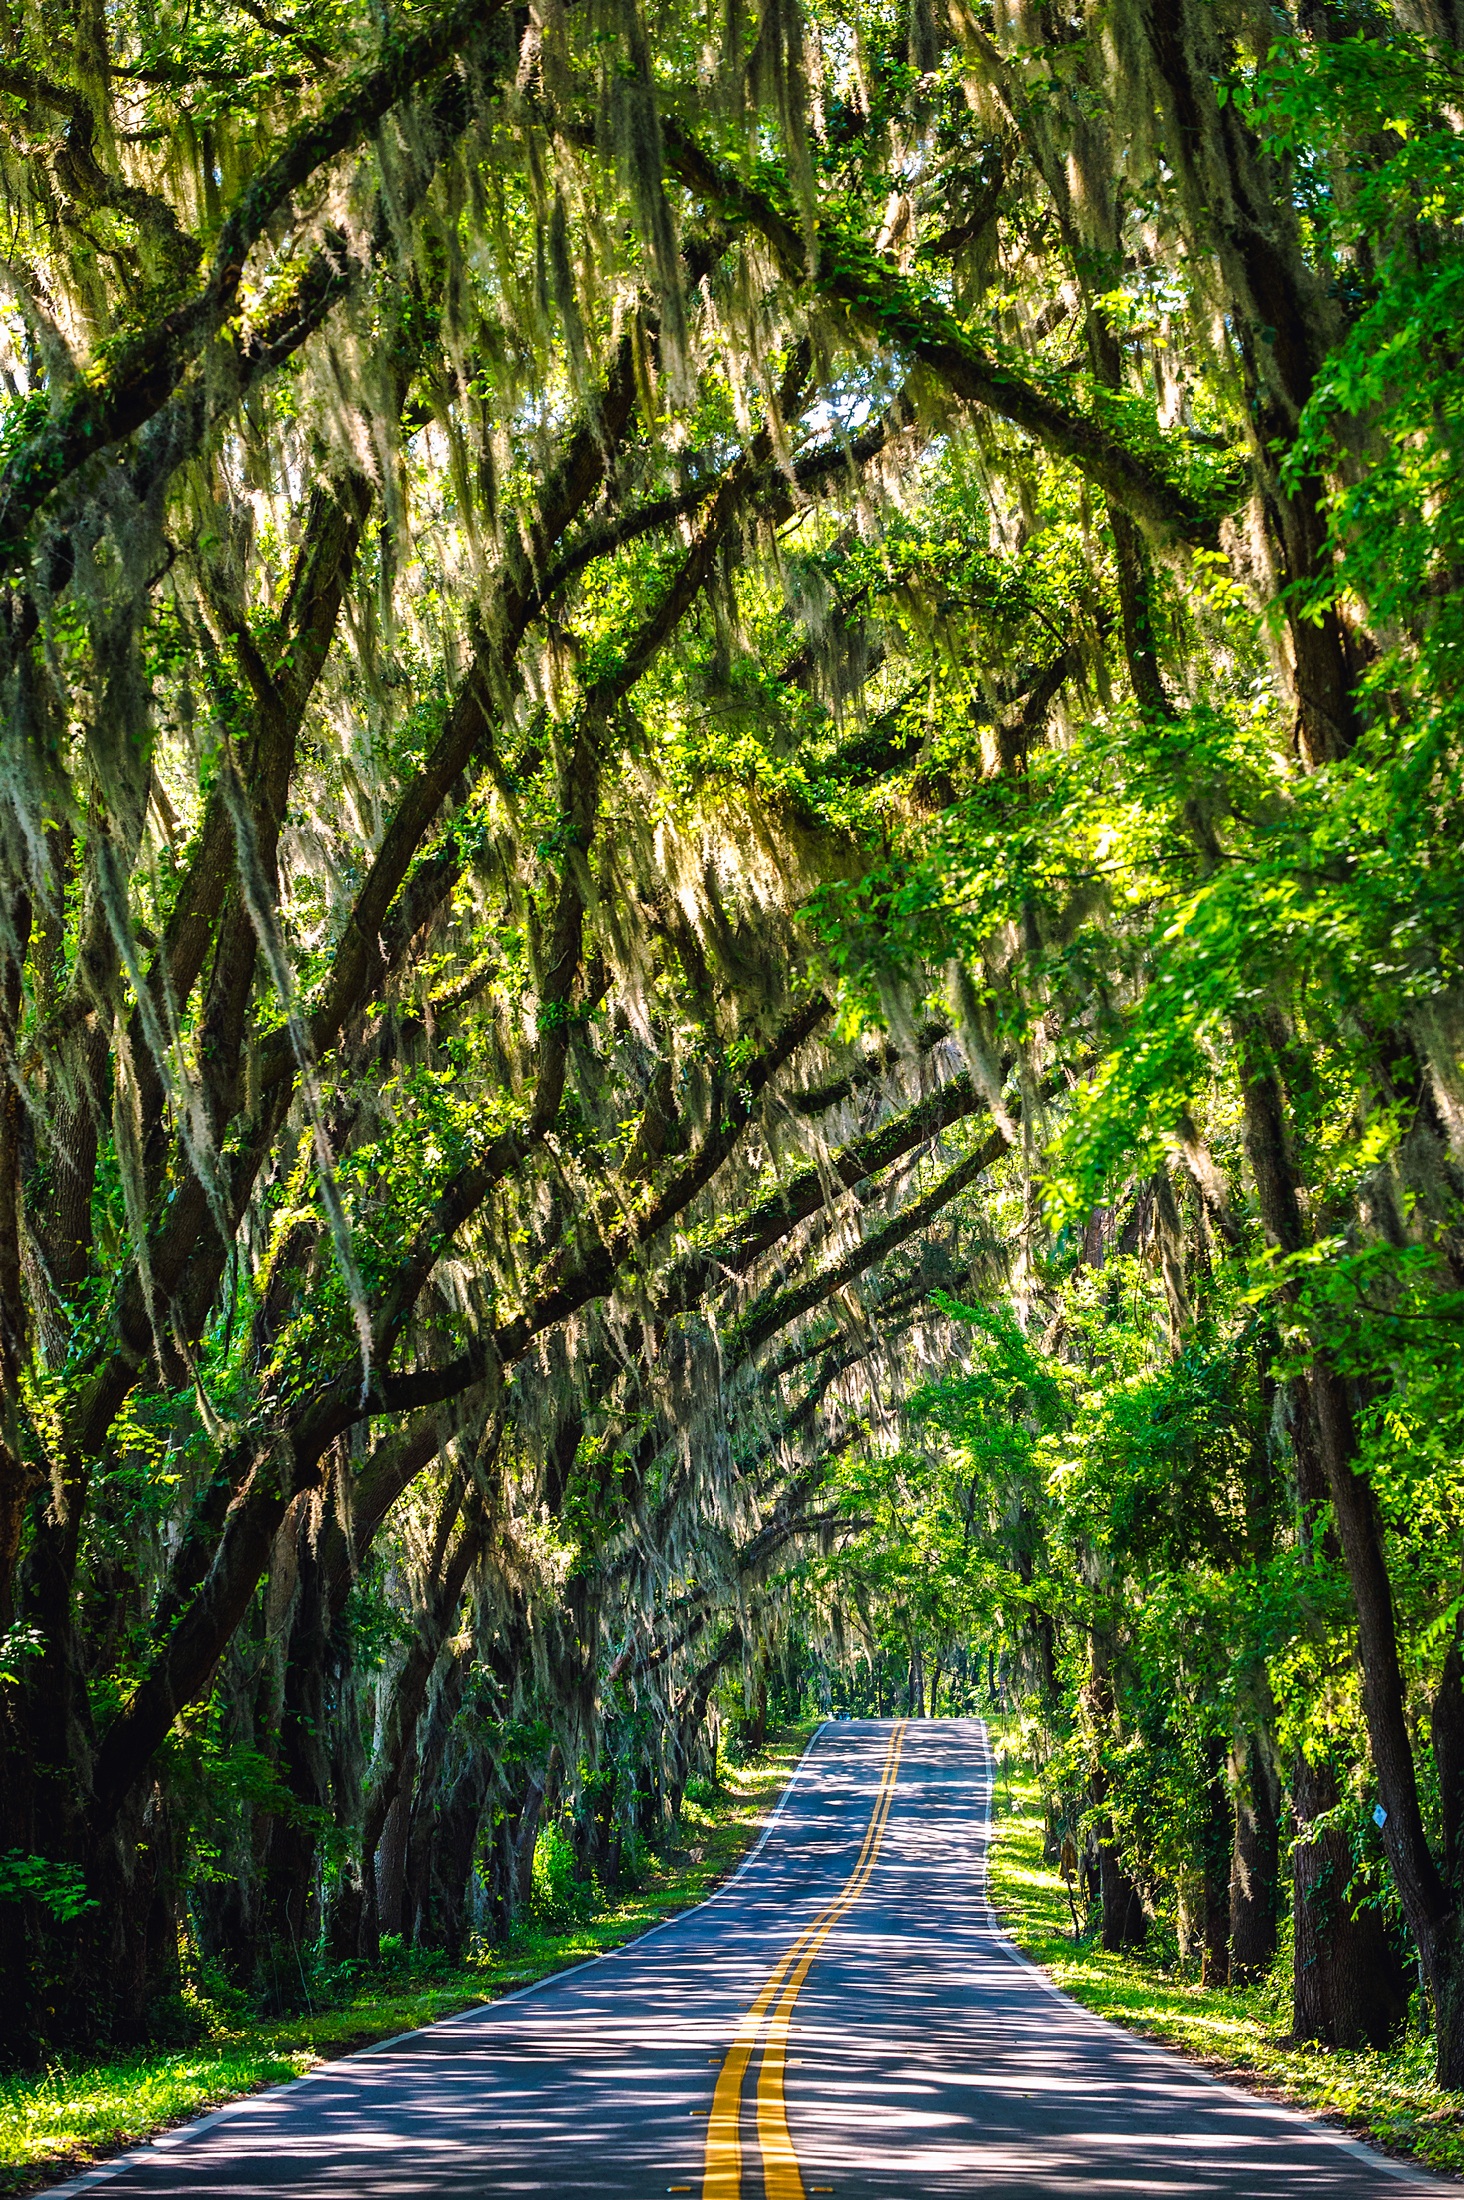
landscape, tree, nature, forest, branch, plant, road, sunlight, leaf, flower, country, summer, travel, rural, green, canopy, jungle, autumn, park, botany, trees, outdoors, hdr, vegetation, rainforest, deciduous, woodland, habitat, tropics, florida, spanish moss, old growth forest, natural environment, woody plant